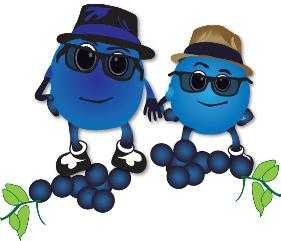
Label: Blueberry